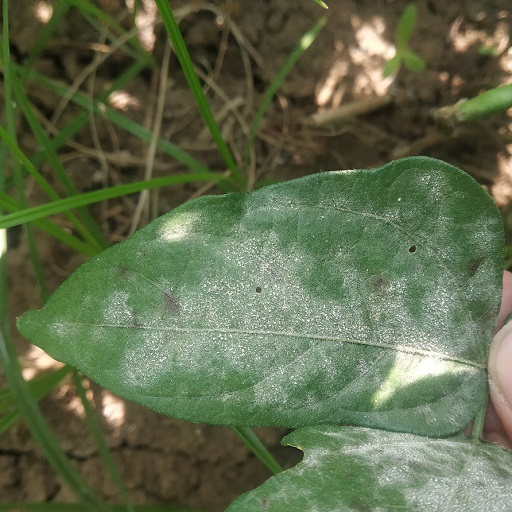
Label: Powdery Mildew